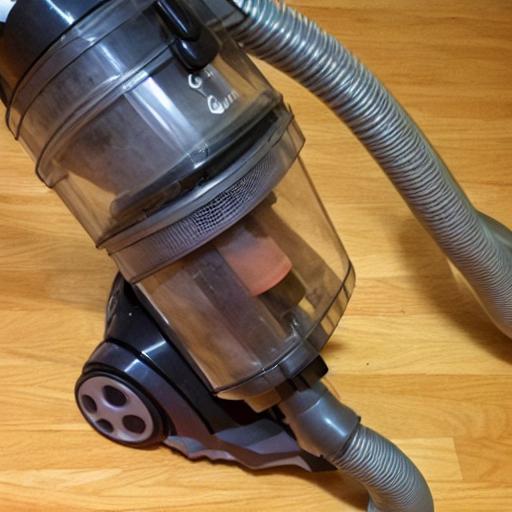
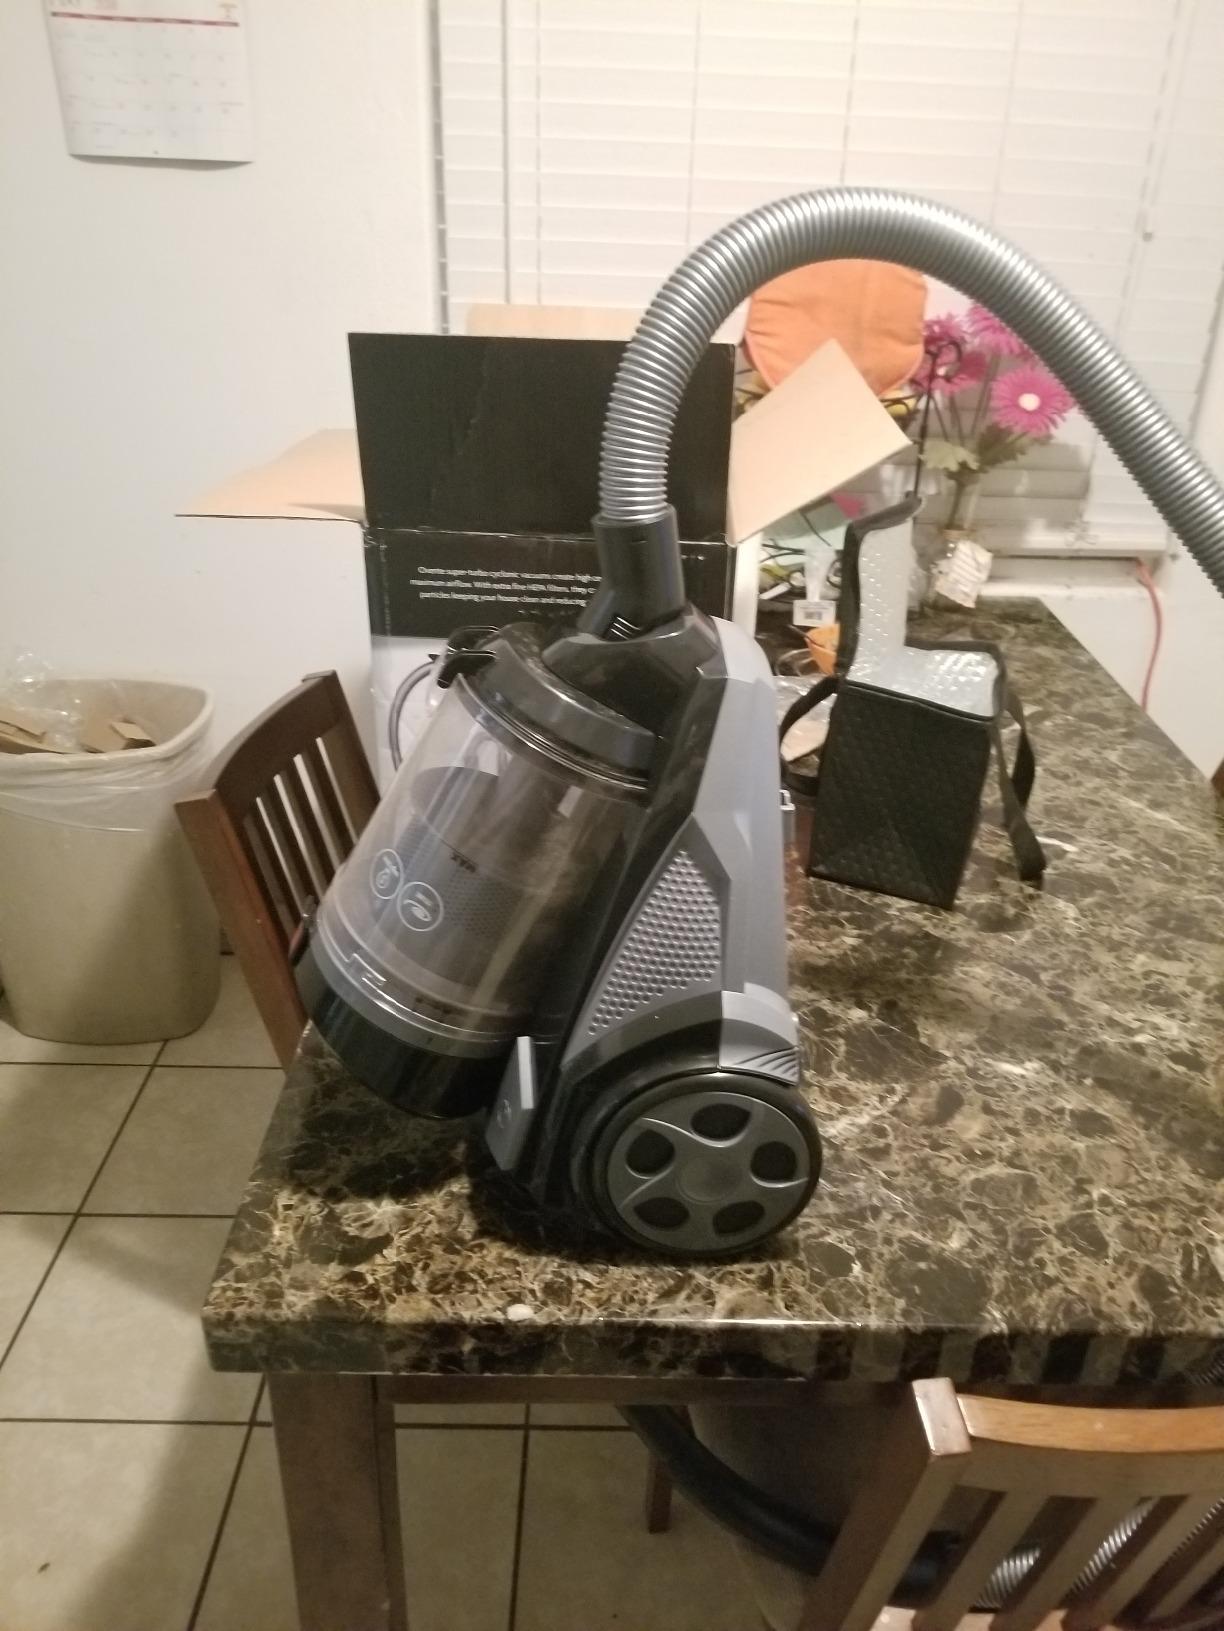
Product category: items_vacuum
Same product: no